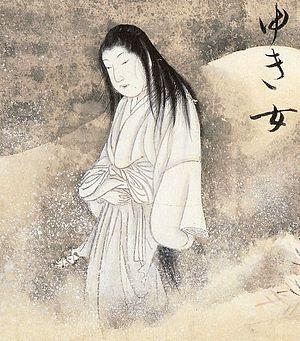
Yuki-onna est un personnage du folklore japonais qui est souvent confondu avec Yama-Uba.
Cette liste regroupe toutes les créatures mentionnées comme des yōkai au Japon.
Hyakkai zukan est une série de rouleaux illustrés peints durant l'époque d'Edo par l'artiste Sawaki Sūshi. Achevés en 1737, ces parchemins représentent un bestiaire surnaturel : fantômes, esprits et divers monstres dont les descriptions sont issues de la littérature, du folklore, et d'autres illustrations. Ces travaux ont eu une forte influence sur l'imagerie des yōkai au Japon sur plusieurs générations, par exemple l'artiste Toriyama Sekien.
Cette liste regroupe les créatures légendaires, c'est-à-dire des créatures dont l’existence a été l’objet de croyances passées ou actuelles.